Hinuma Station

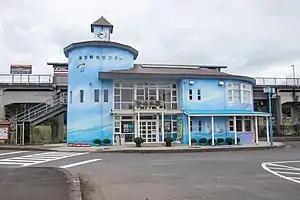
Hinuma Station, October 2018

is a passenger railway station in the town of Hokota, Ibaraki Prefecture, Japan operated by the third sector Kashima Rinkai Railway.